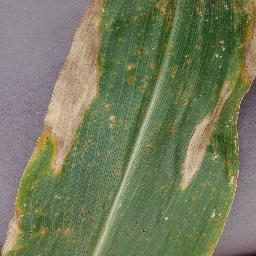
Label: Corn_(Maize)___Northern_Leaf_Blight